Crankshaft

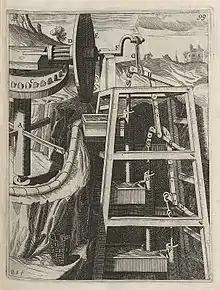
1661 water pump by Georg Andreas Böckler

The Italian physician Guido da Vigevano, planning for a new Crusade, made illustrations for a paddle boat and war carriages that were propelled by manually turned compound cranks and gear wheels, identified as an early crankshaft prototype by Lynn Townsend White.